Saint Sava

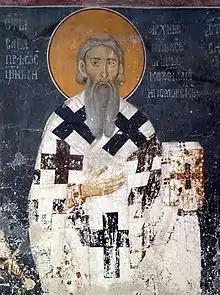
Fresco detail of Saint Sava in Studenica Monastery

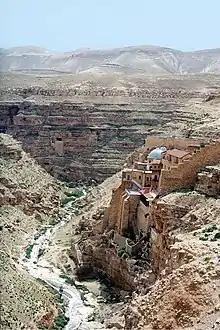
Mar Saba, where Sava founded Serbian cells

When Sava visited the Byzantine Emperor Alexios III Angelos at Constantinople, he mentioned the neglected and abandoned Hilandar, and asked the Emperor to grant him and his father permission to restore the monastery and transfer it to Vatopedi. The Emperor approved, and sent a special letter and considerable gold to his friend Stefan Nemanja (monk Simeon). Sava then addressed the "protos" of Athos, asking them to support the effort so the monastery of Hilandar might become a haven for Serb monks. All Athonite monasteries, except Vatopedi, accepted the proposal. In July 1198, Emperor Alexios III issued a charter which revoked the earlier decision, and instead not only granted Hilandar, but also the other abandoned monasteries in Mileis, to Simeon and Sava, to be a haven and shelter for Serb monks in Athos. The restoration of Hilandar quickly began and Grand Prince Stefan sent money and other necessities, and issued the founding charter for Hilandar in 1199.